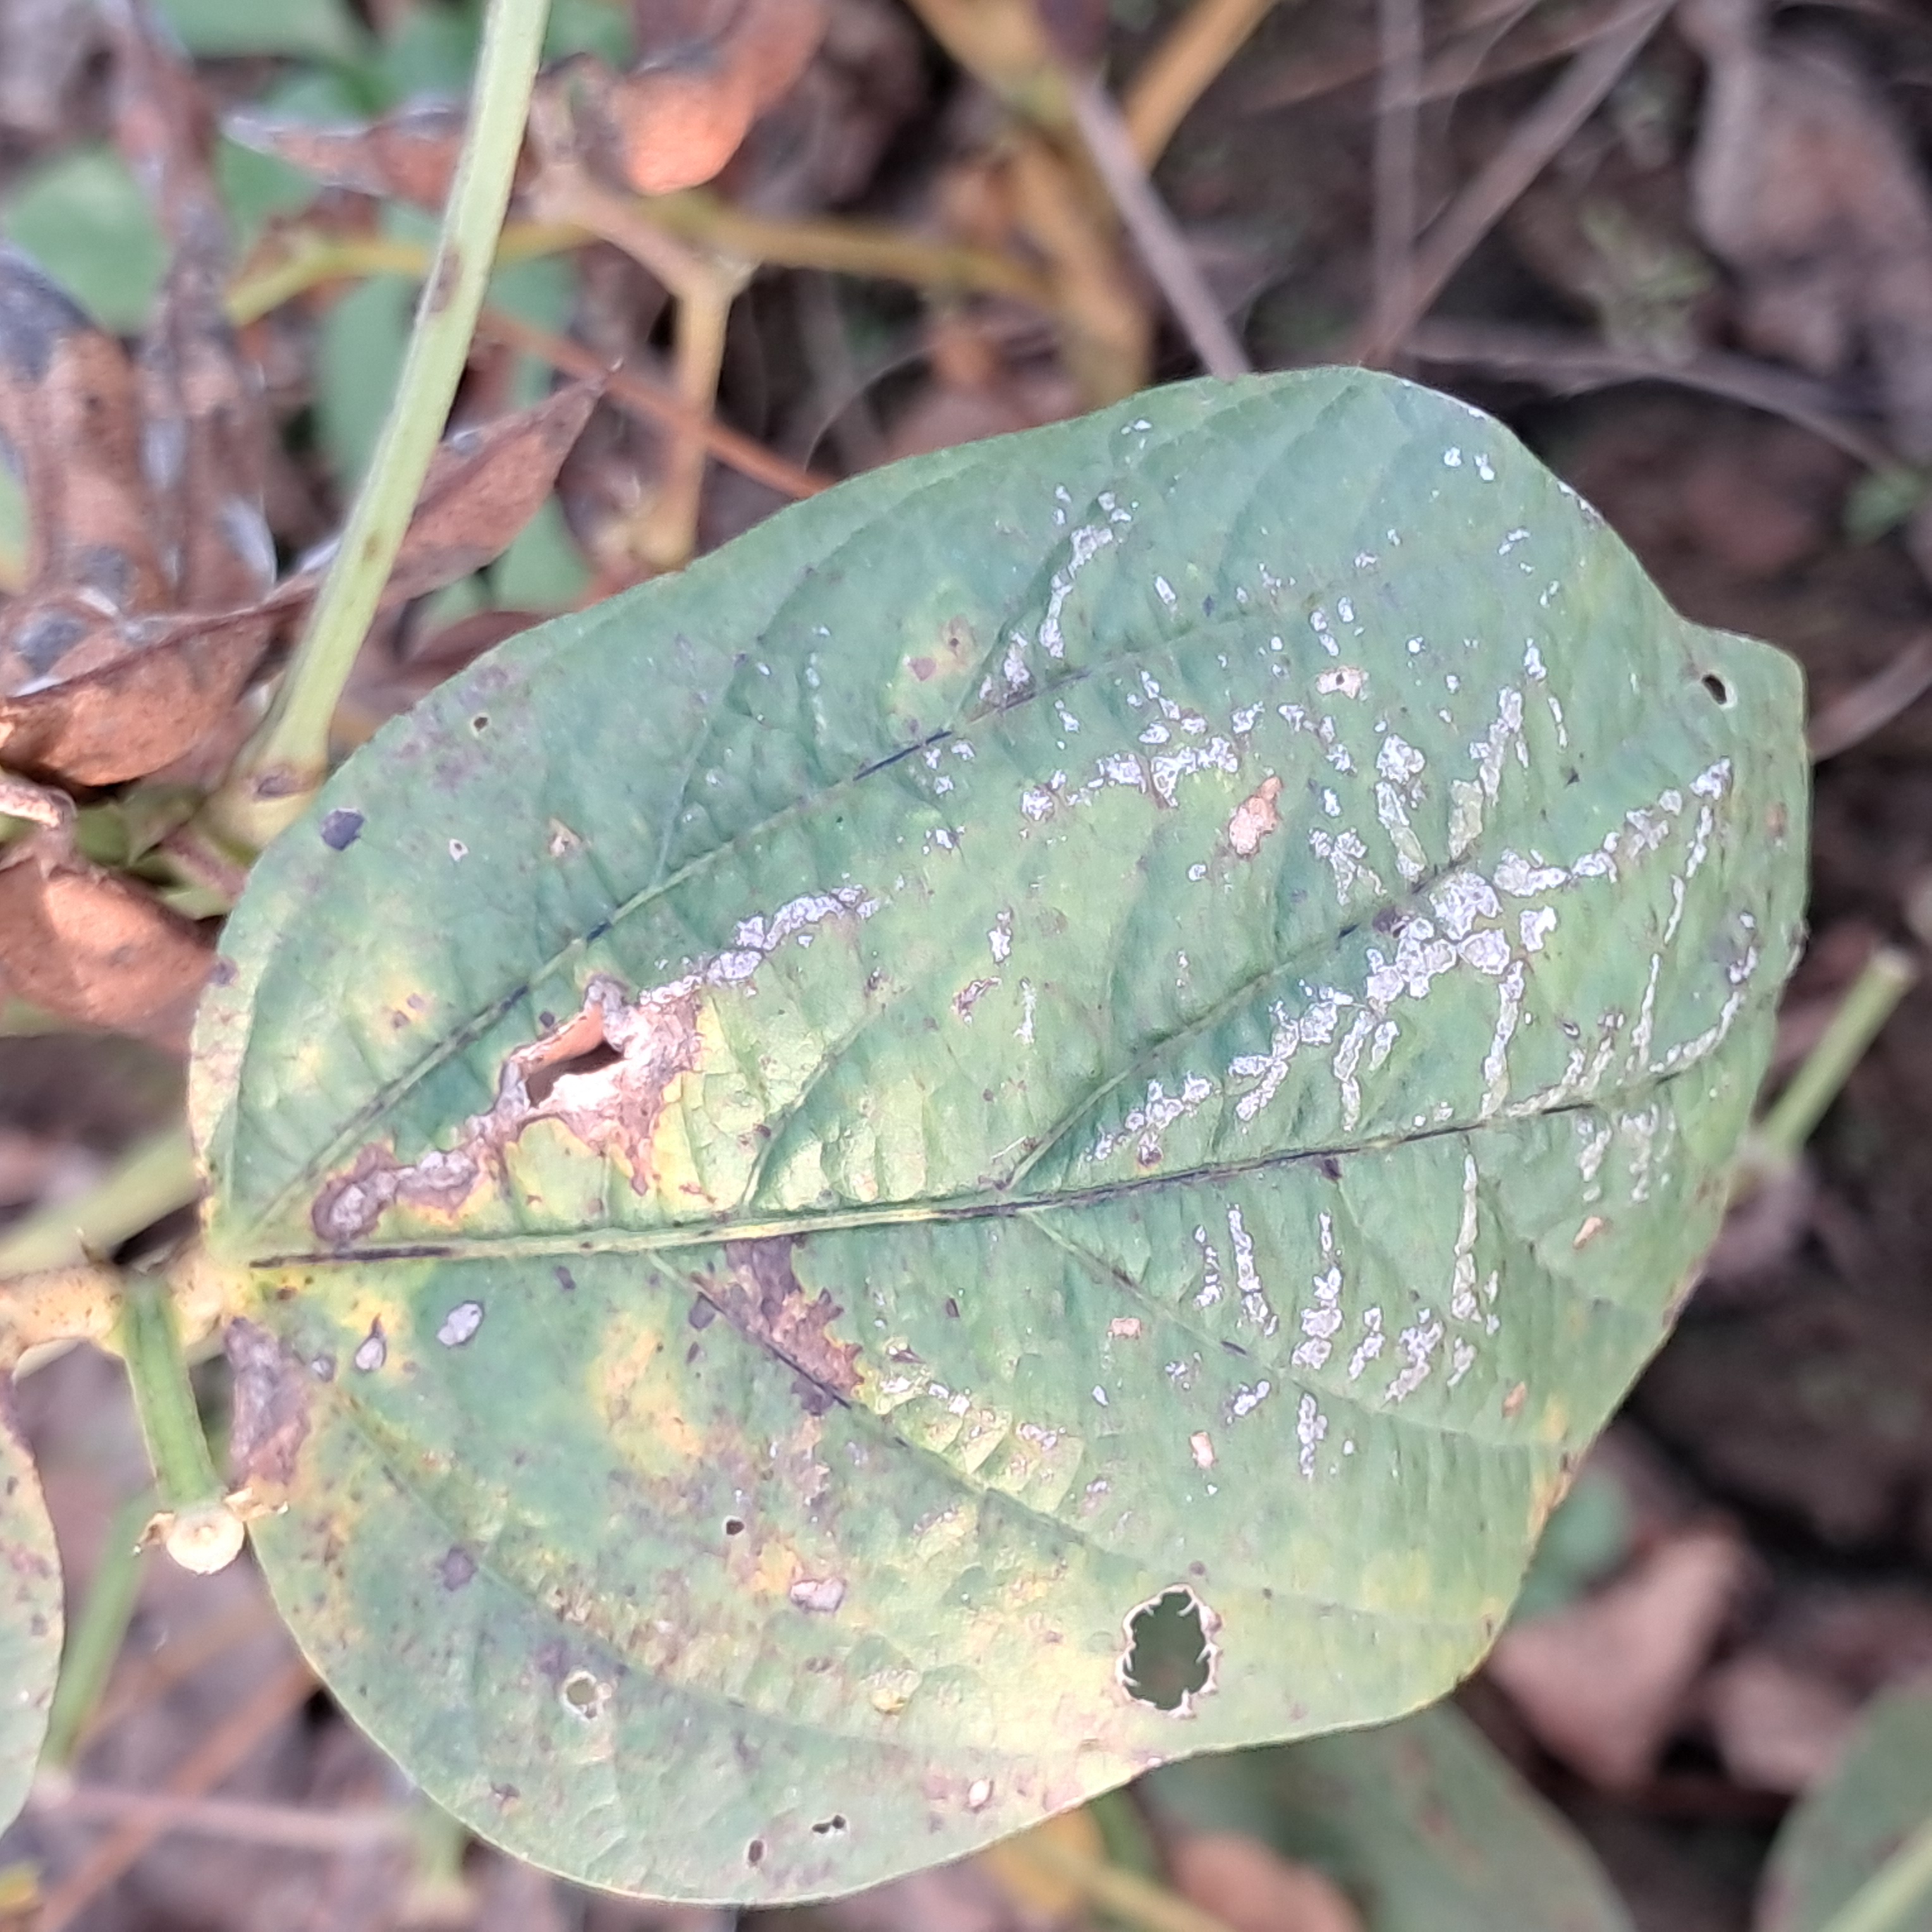
Label: Rust